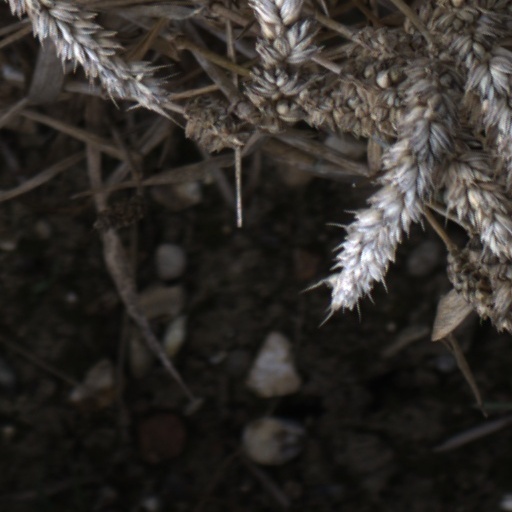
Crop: wheat